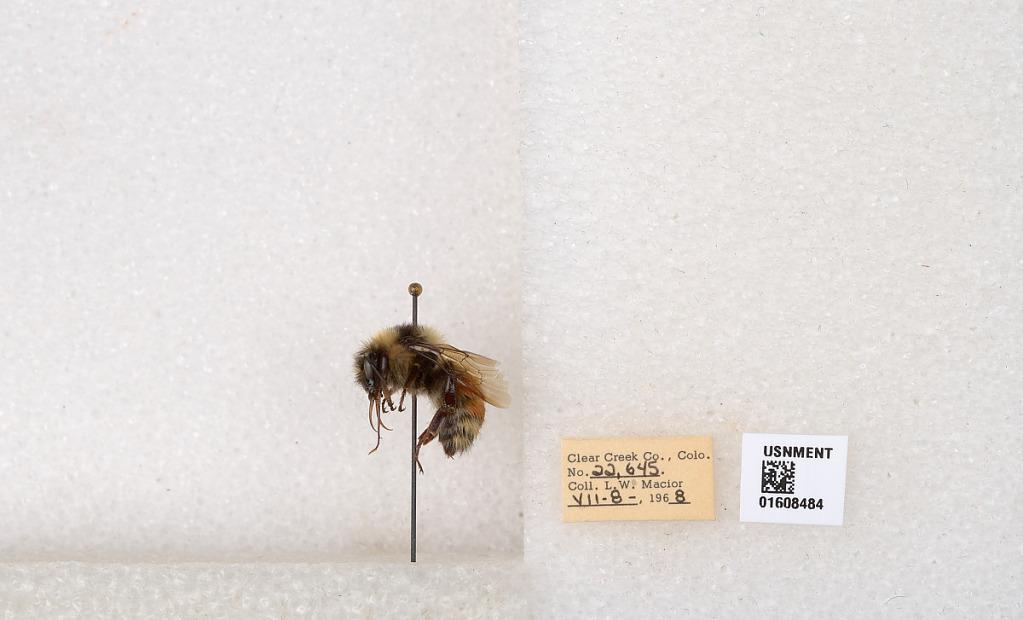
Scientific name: Bombus (Pyrobombus) sylvicola Kirby
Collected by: L. Macior
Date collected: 1968-7-8
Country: United States
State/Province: Colorado
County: Clear Creek
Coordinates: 39.6891, -105.644